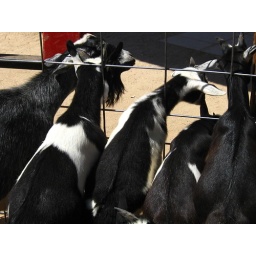
treats in a red box await these hungry goats